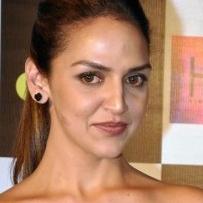
Age: 29